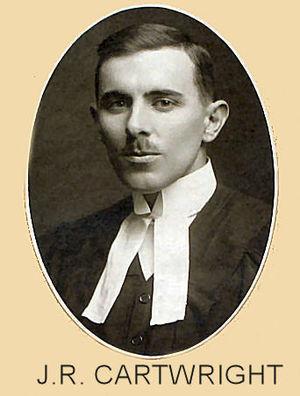
John Robert Cartwright, né le 23 mars 1895 et mort le 24 novembre 1979, est un juriste canadien. Il est le juge en chef de la Cour suprême du Canada de 1967 à 1970.